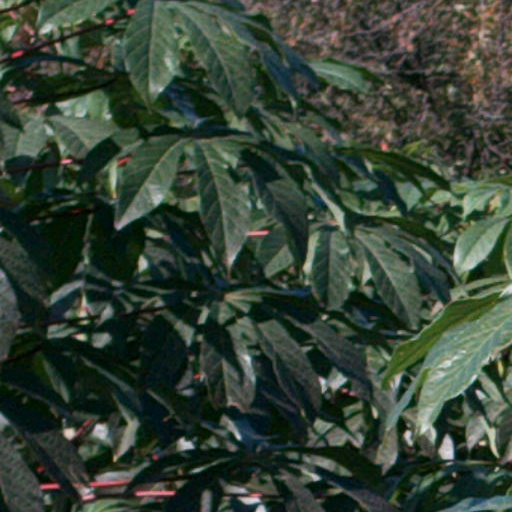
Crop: cassava